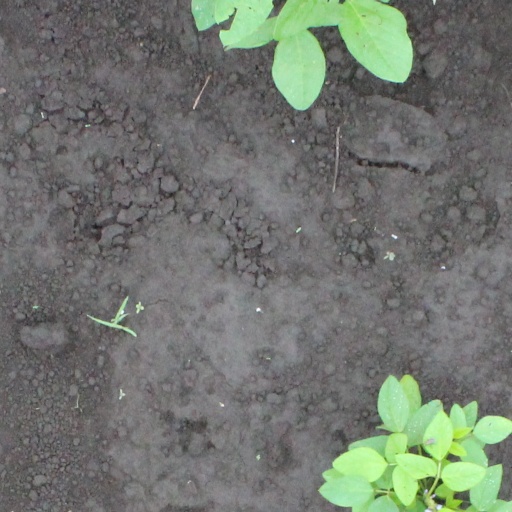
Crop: soybean